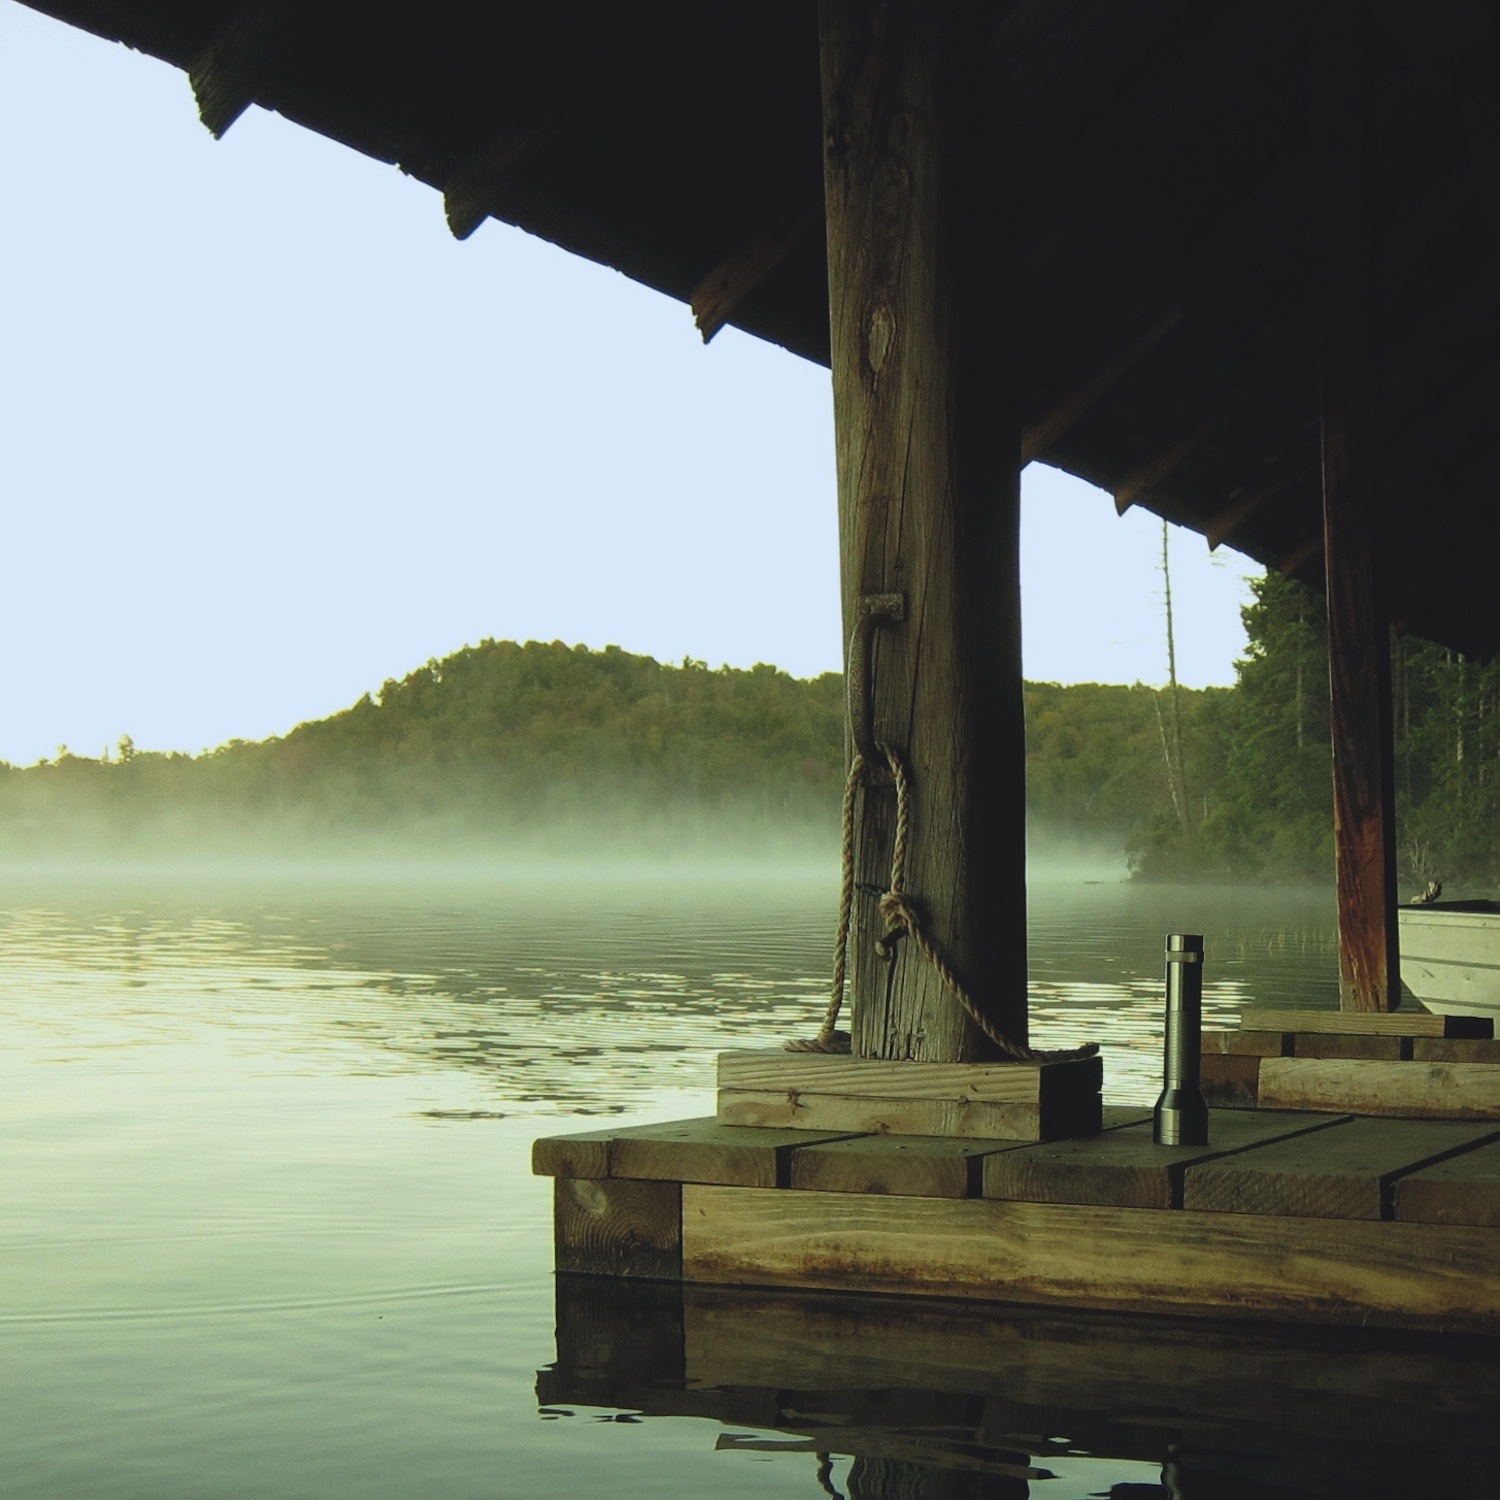
sea, coast, water, nature, ocean, rope, dock, sky, wood, sun, fog, bridge, sunlight, morning, shade, reflection, trees, flashlight, shape